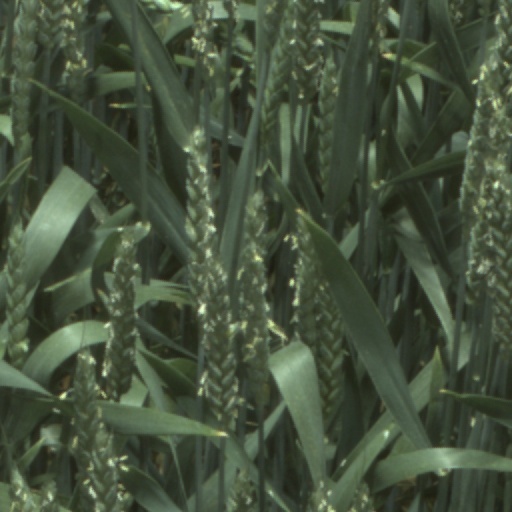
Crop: wheat